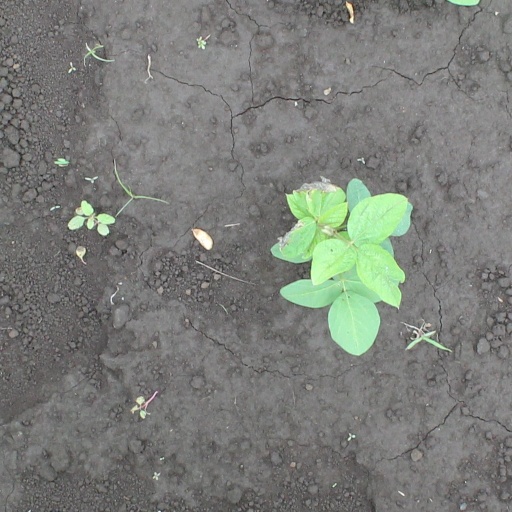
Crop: soybean